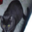
Label: cat